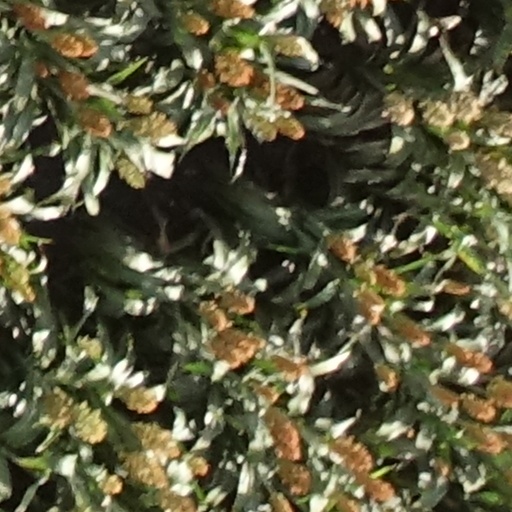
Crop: sorghum